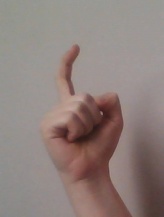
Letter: ra